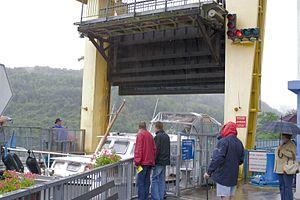
Le plan incliné de Saint-Louis-Arzviller est un ascenseur à bateaux qui fait partie du canal de la Marne au Rhin et permet la traversée des Vosges. Il est situé sur le territoire de la commune de Saint-Louis, à proximité d'Arzviller, dans le département de la Moselle.